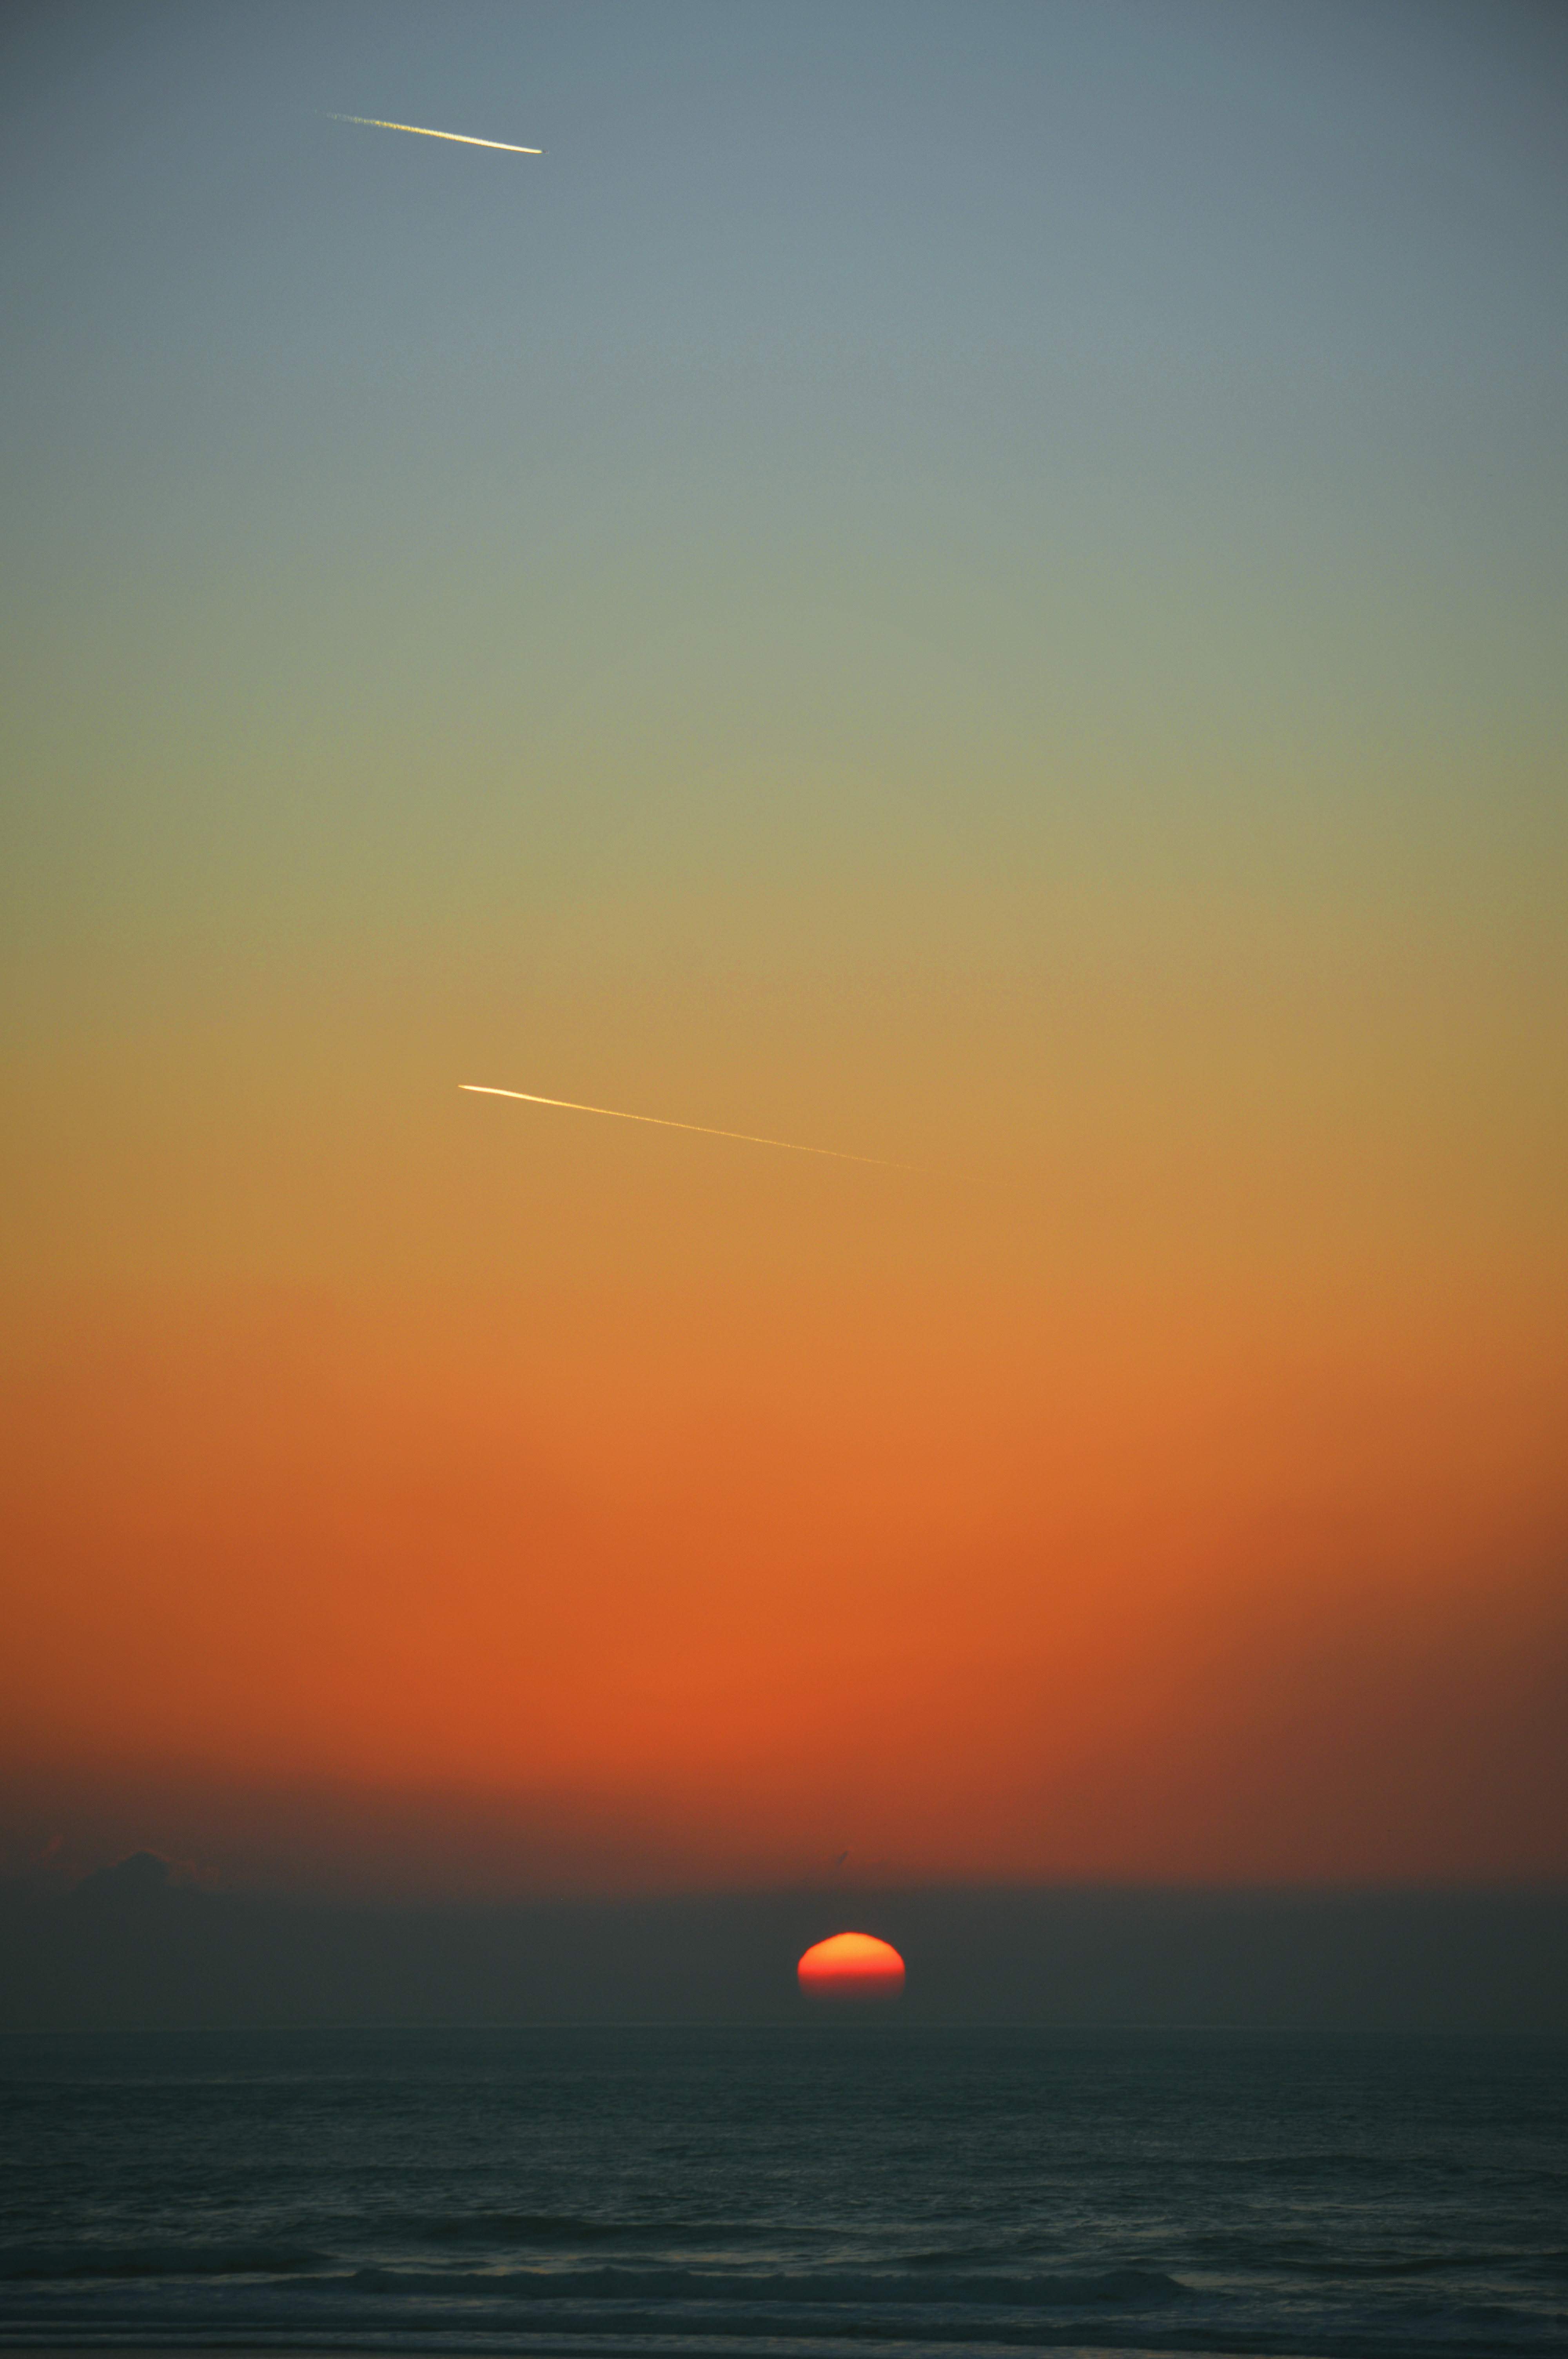
sea, coast, ocean, horizon, sky, sun, sunrise, sunset, sunlight, morning, dawn, atmosphere, dusk, evening, shooting star, afterglow, astronomical object, atmospheric phenomenon